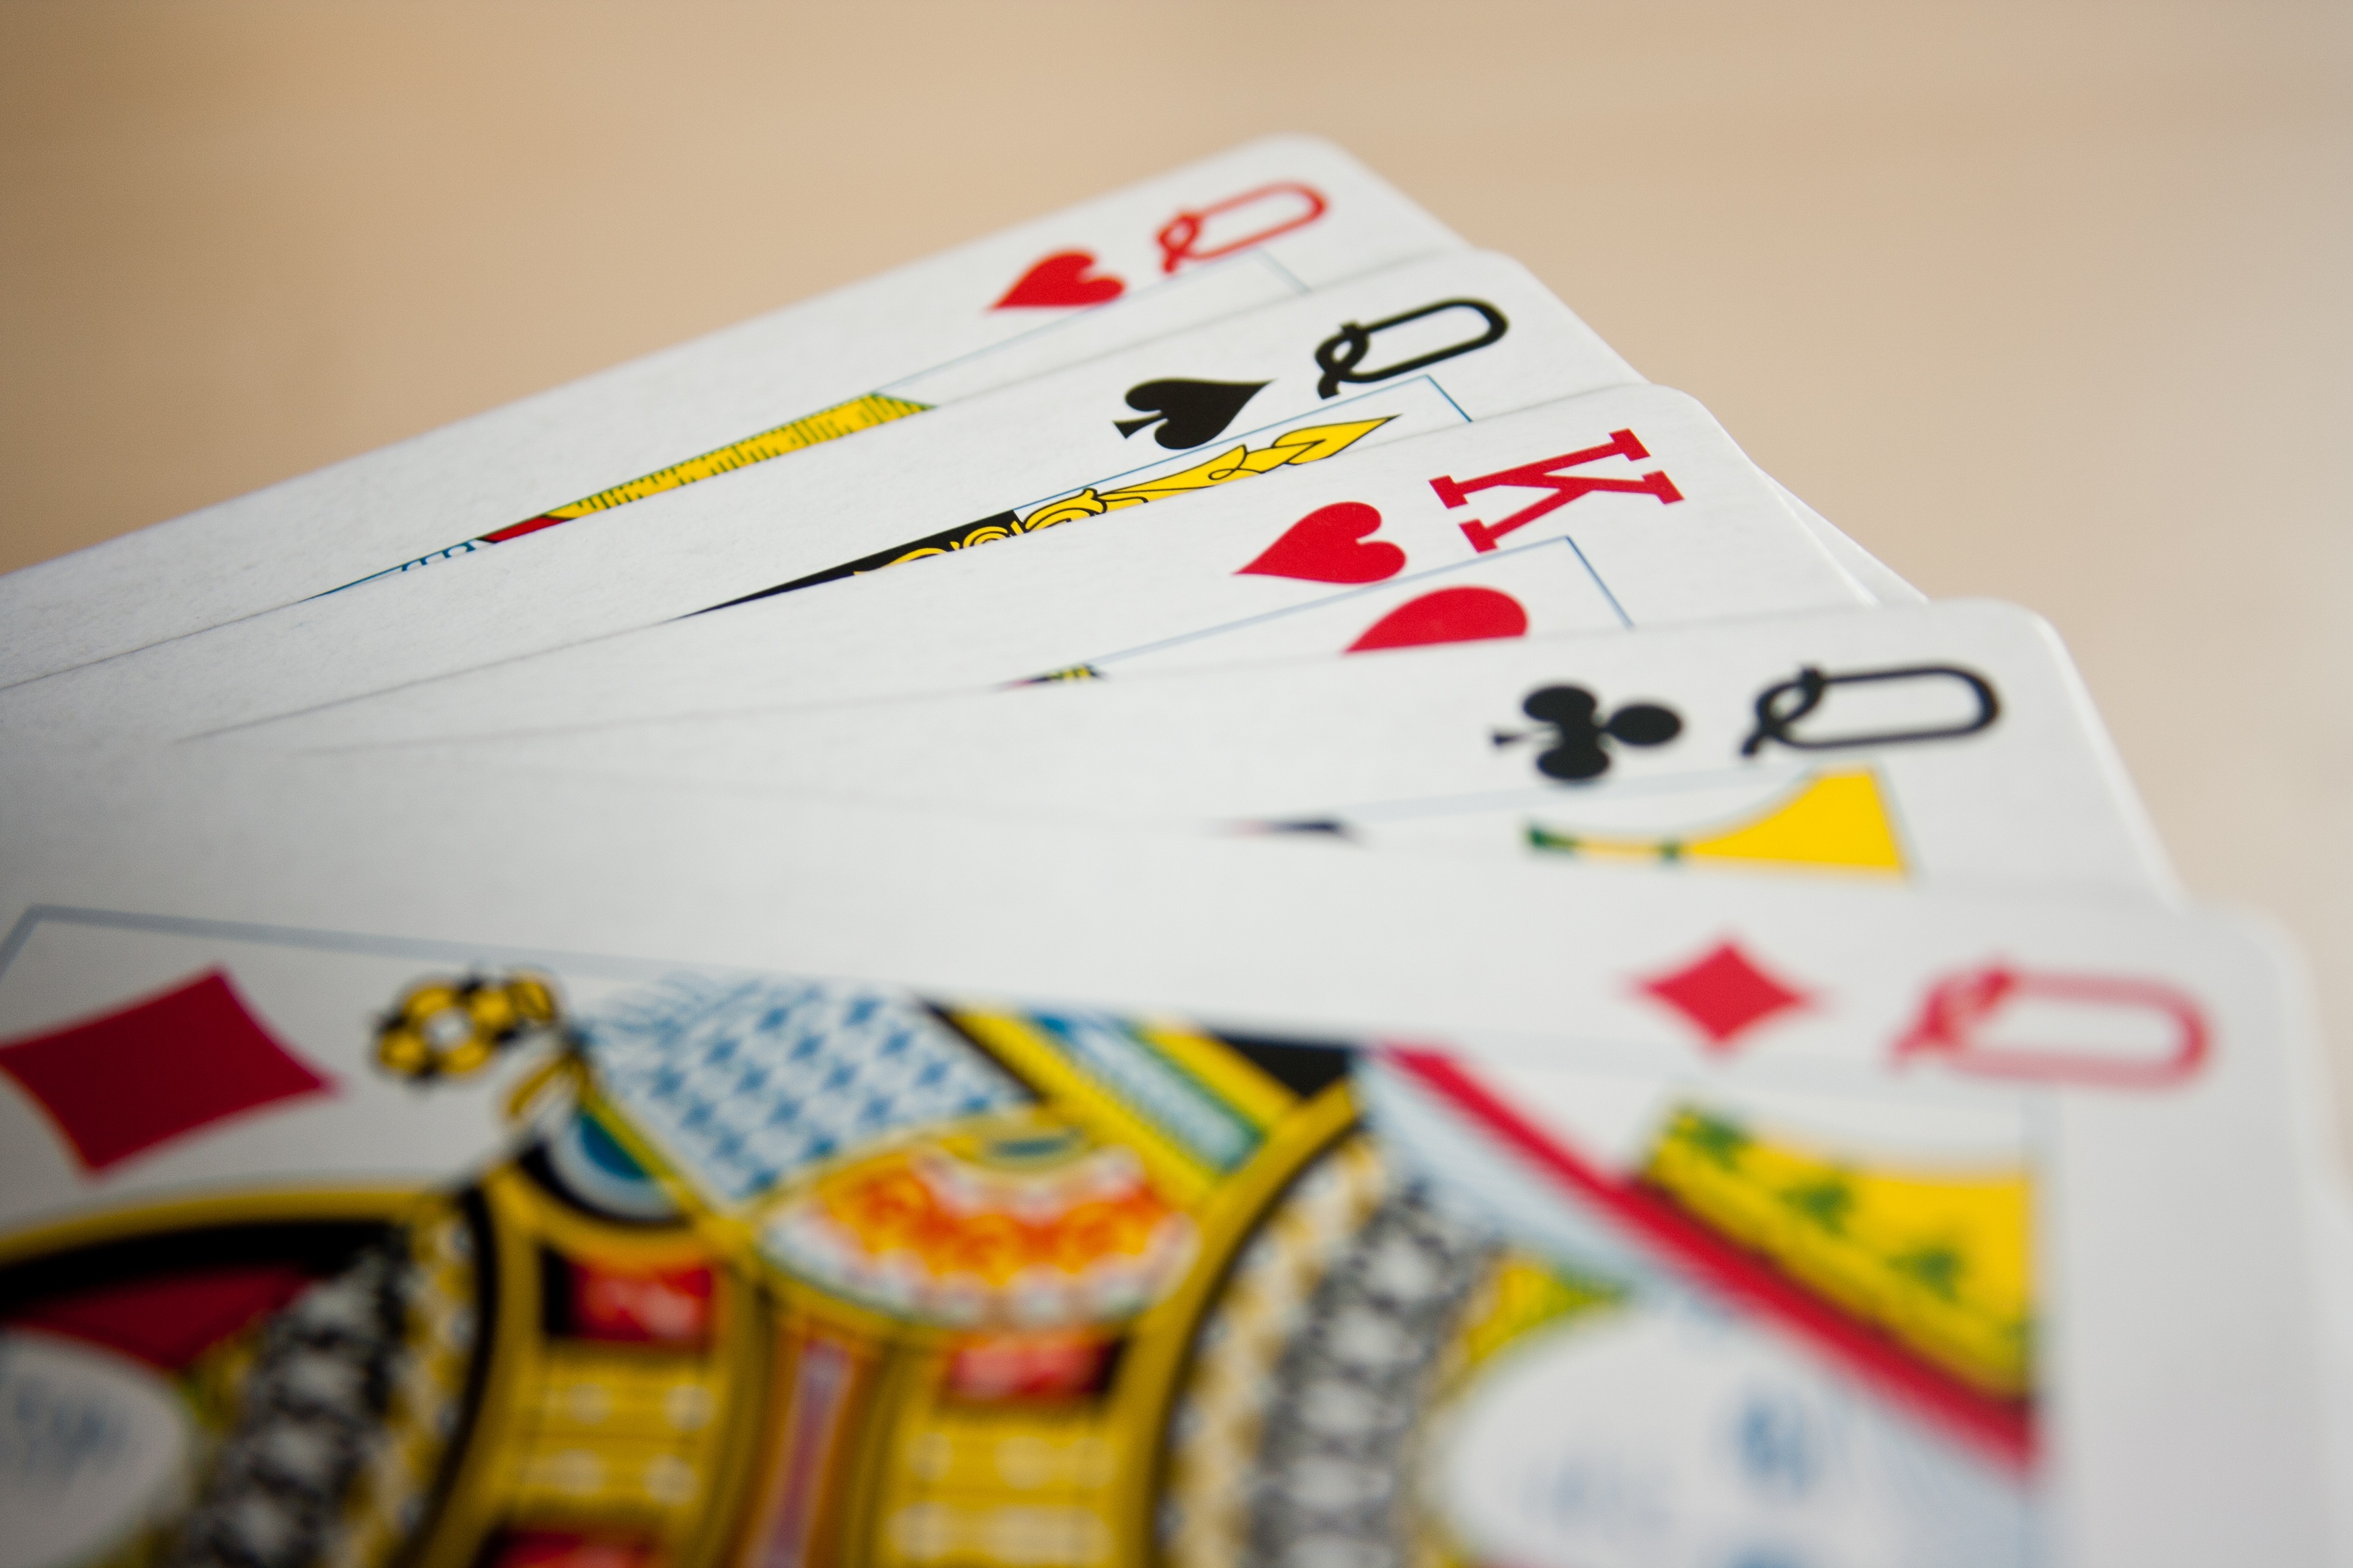
game, cards, art, casino, gambling, games, luck, kings, queens, poker, card deck